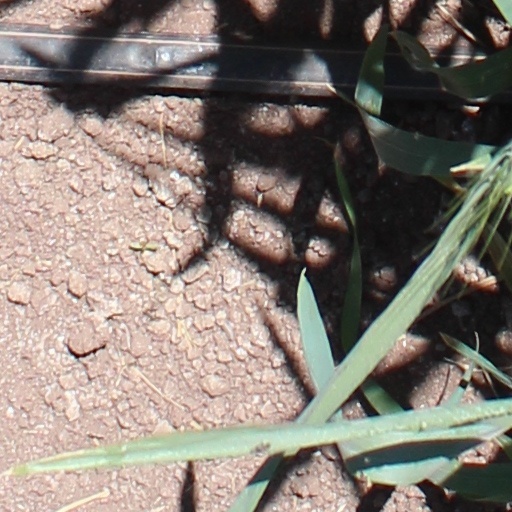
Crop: wheat